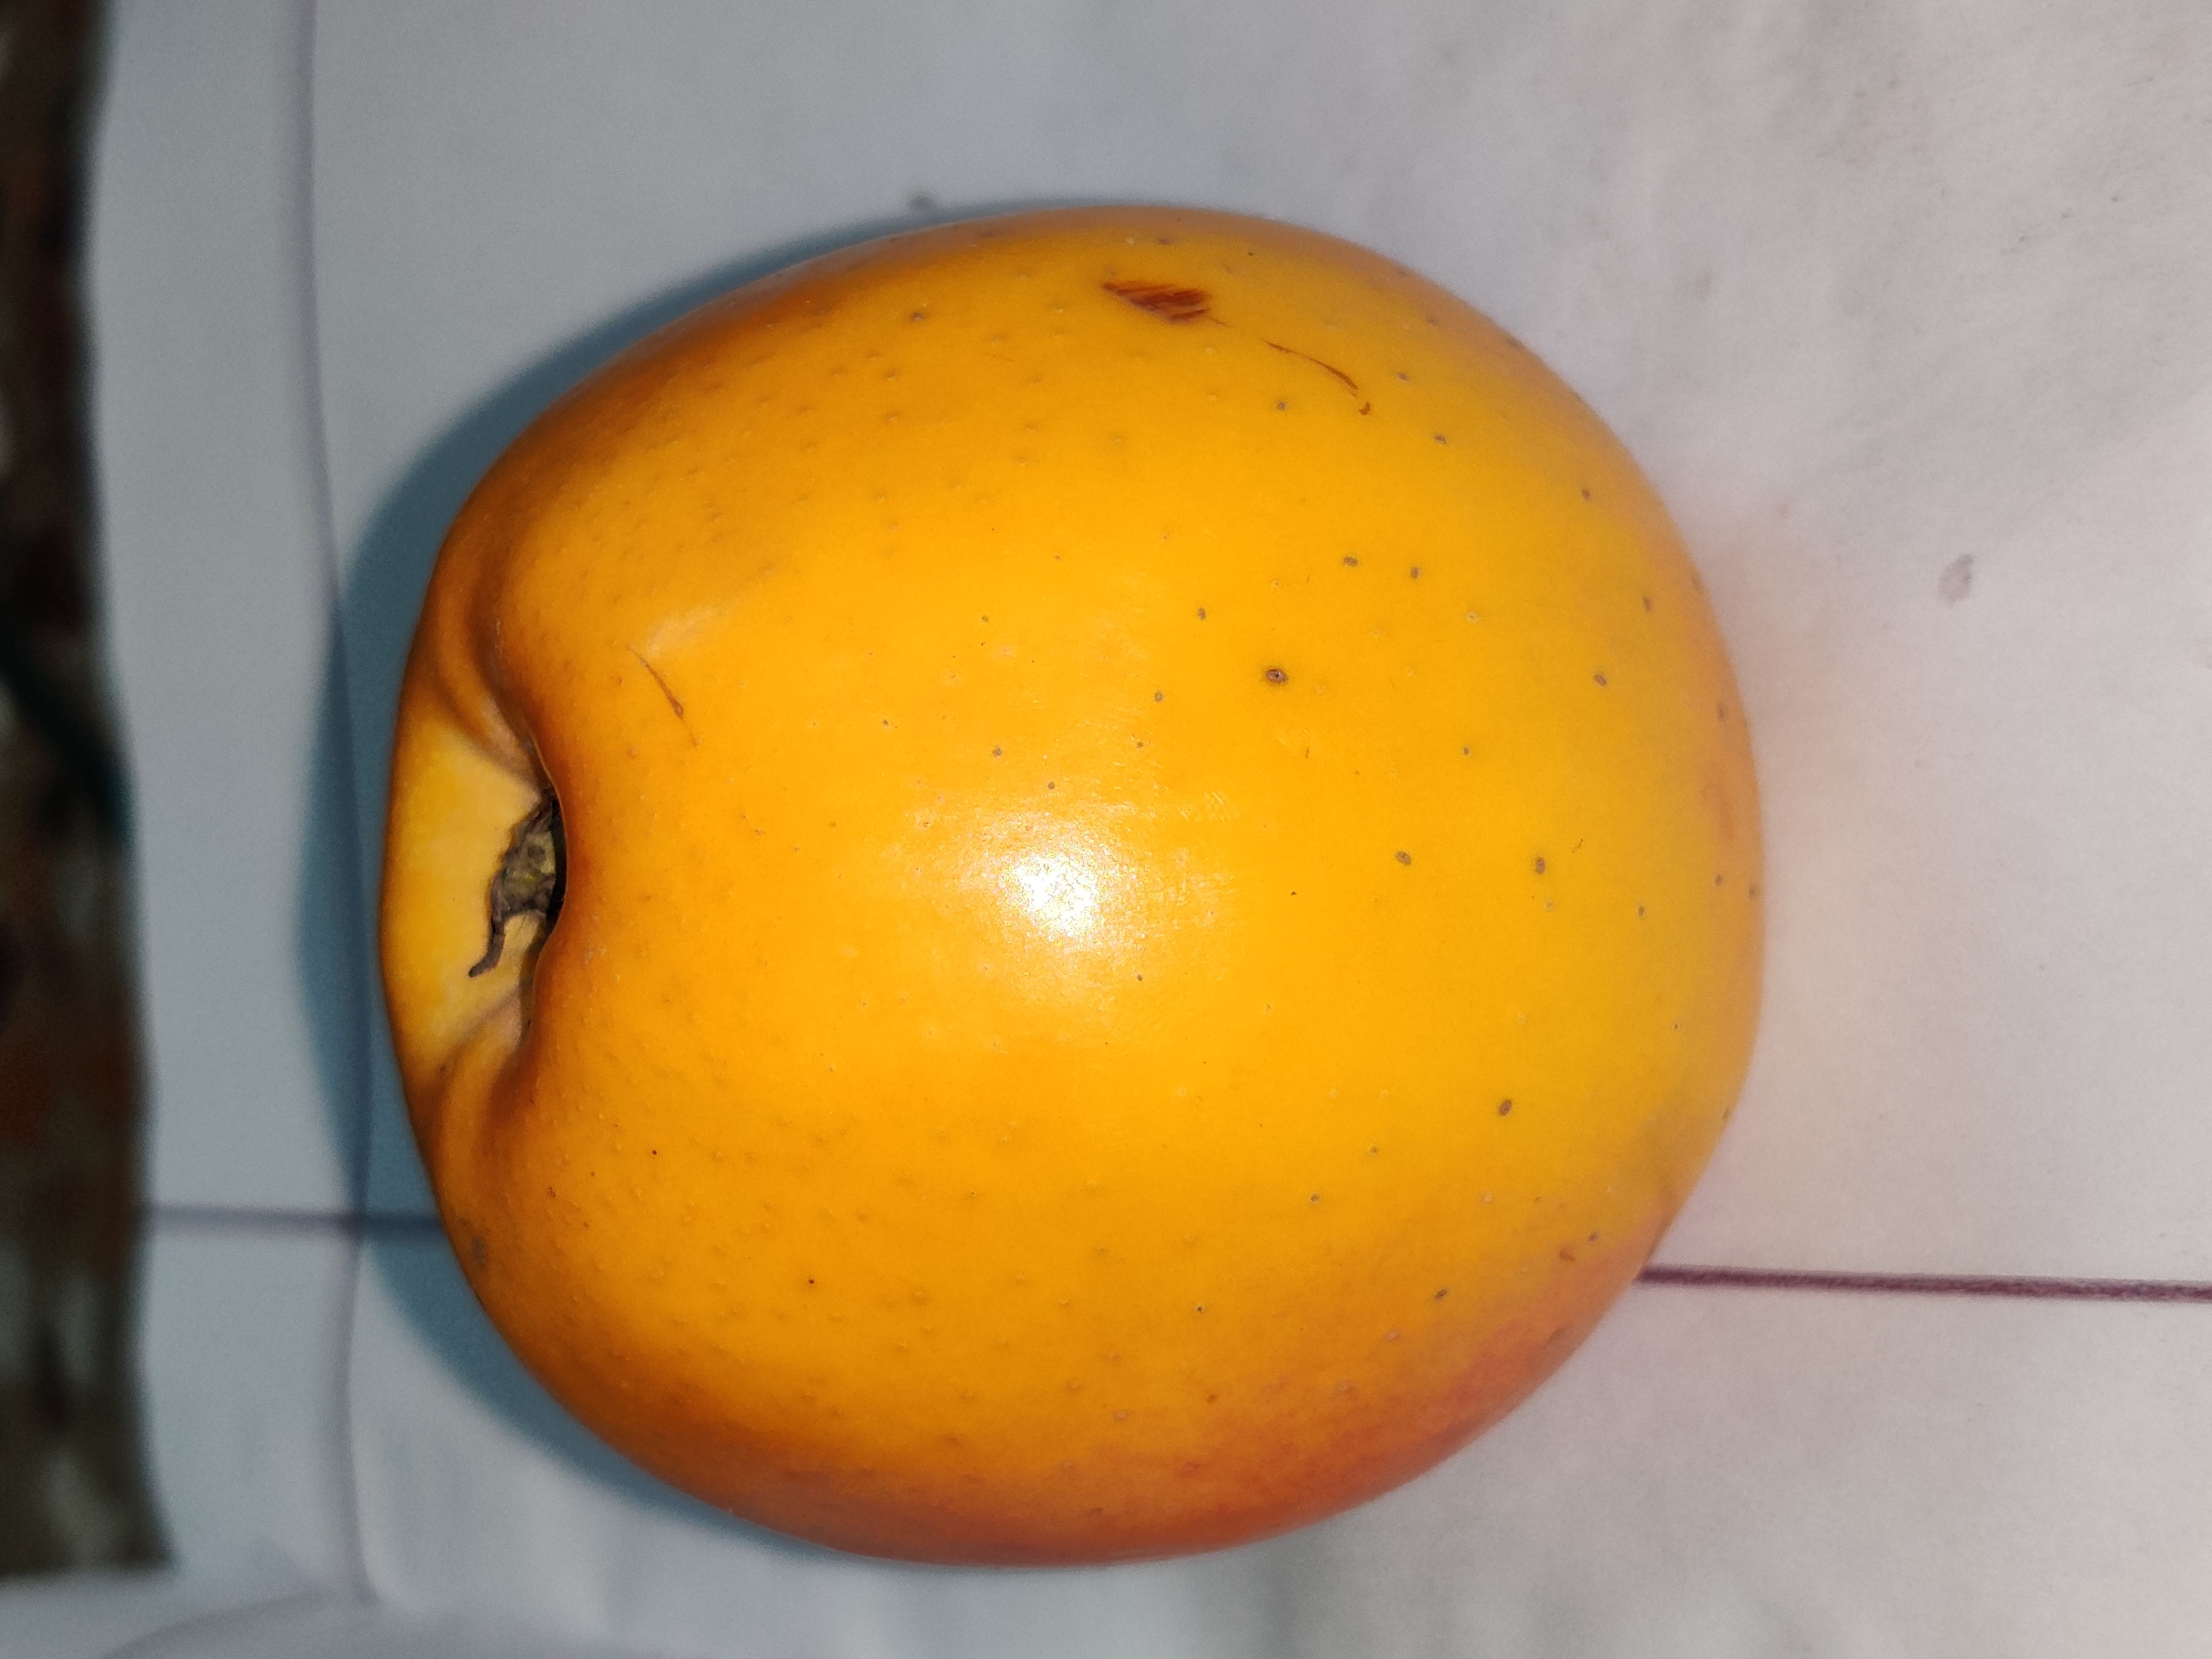
Fruit: apple
Grade: 1st-grade